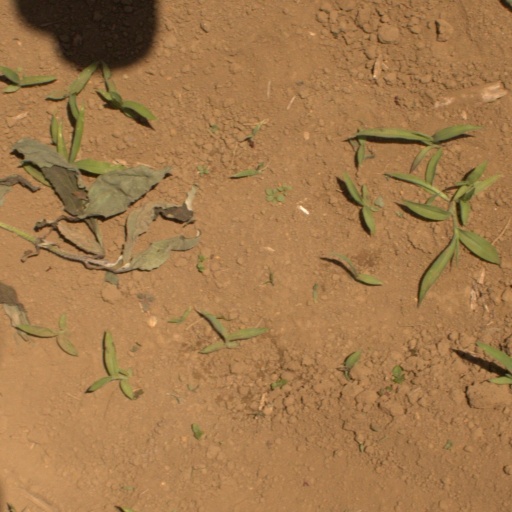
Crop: Jerusalem artichoke